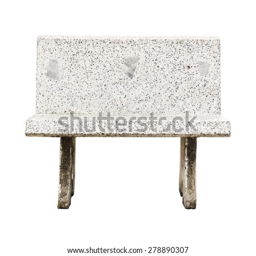
stone bench isolated on a white background